Reisenweber's Cafe

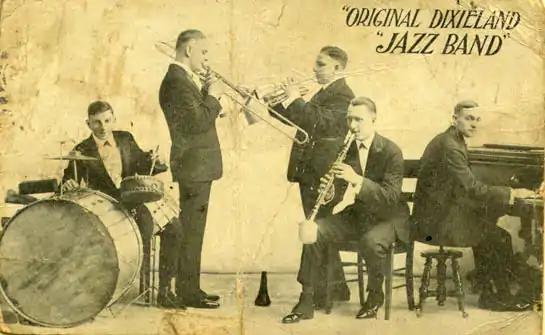
The Original Dixieland Jazz Band, from the original 1918 promotional postcard while the band was playing at Reisenweber's Cafe. Shown are (left to right) Tony Sbarbaro (aka Tony Spargo) on drums; Edwin "Daddy" Edwards on trombone; D. James "Nick" LaRocca on cornet; Larry Shields on clarinet, and Henry Ragas on piano.

In 1912, Reisenweber's became the first restaurant in New York City to provide its patrons with space to dance, initially with tea dances at the Crystal Room and later with dancing at the lavish third-floor Paradise Supper Club.